Cris Judd

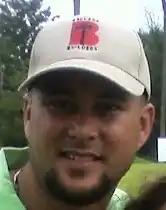
Judd in 2006

Cristan Lee Judd (born 15 August 1969) is a Filipino American dancer, actor, and choreographer known for his brief marriage to Jennifer Lopez.